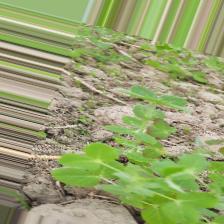
Label: Lentil Rust